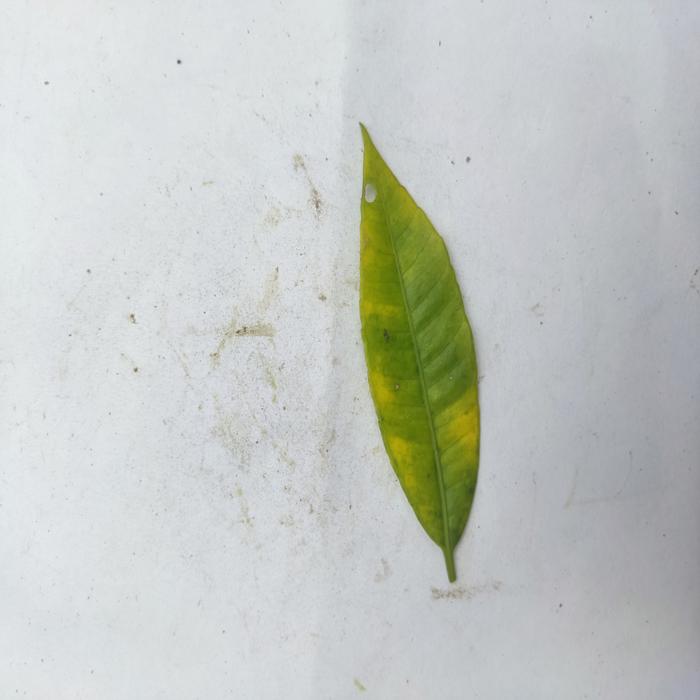
Crop: Hog Plum
Leaf condition: Anthracnose